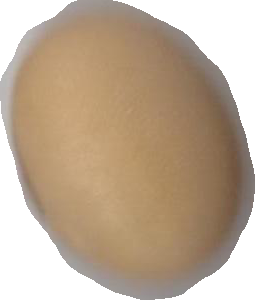
Variety: Anjasmoro